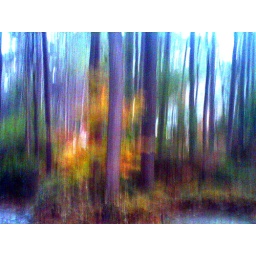
in hari-land...taken looking out my kitchen window just now...